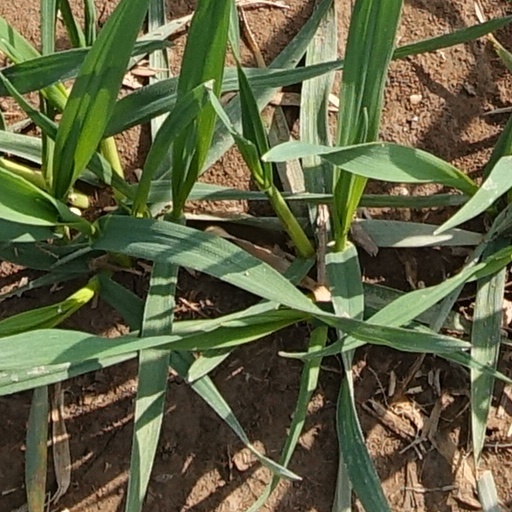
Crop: wheat